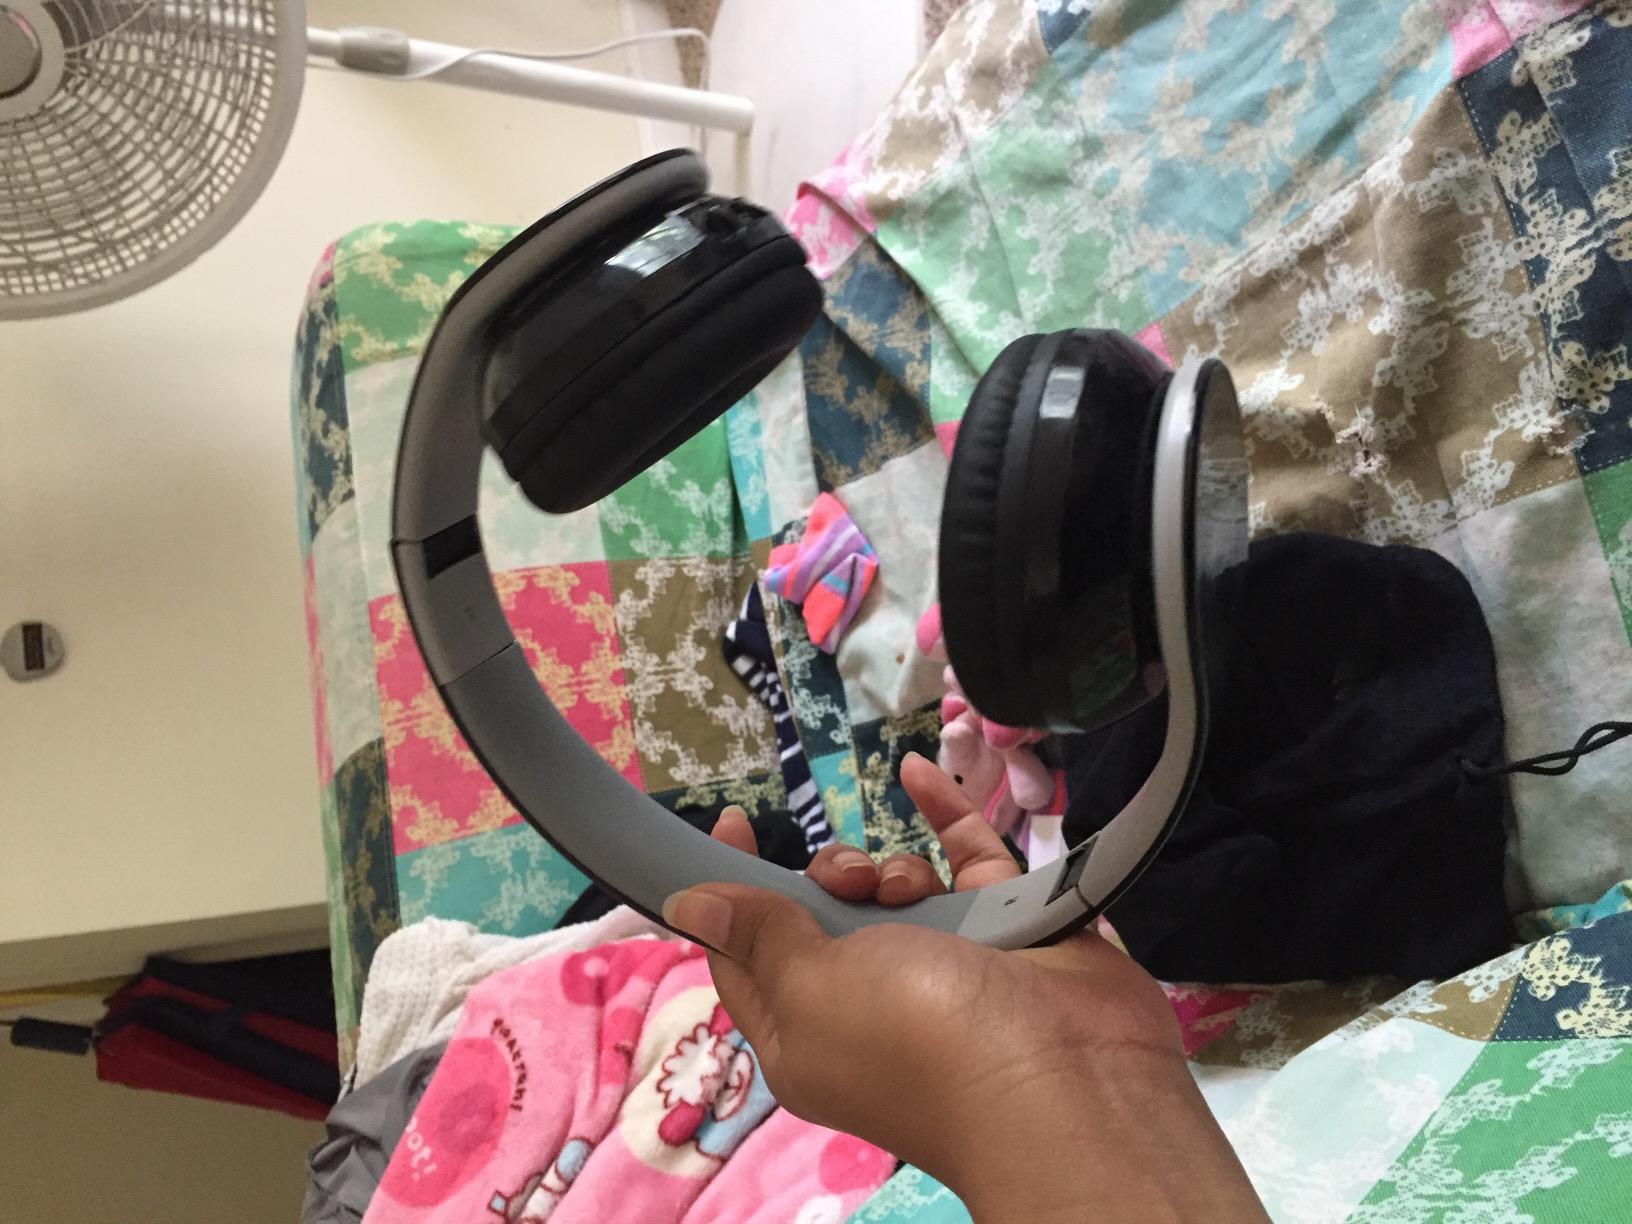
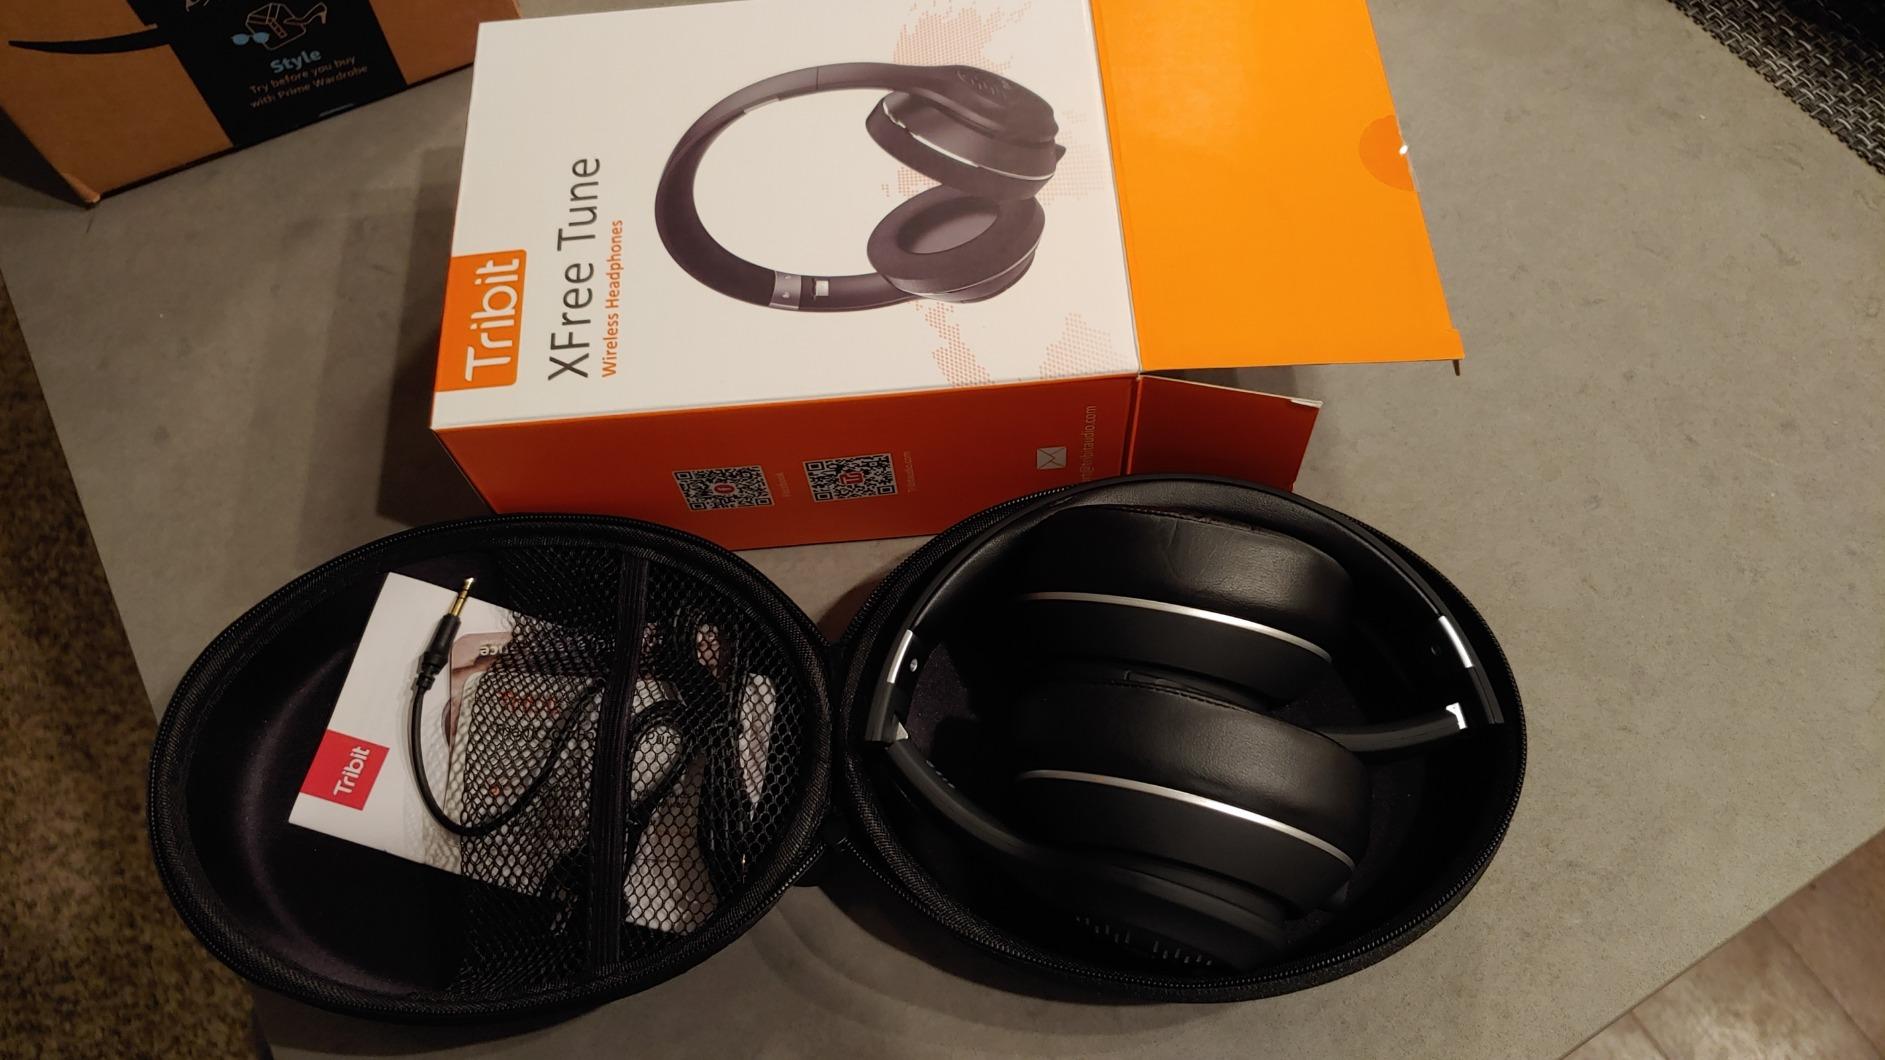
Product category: headphones
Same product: no